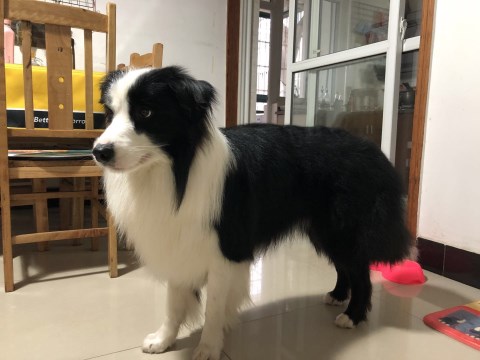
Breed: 2594-n000109-Border_collie